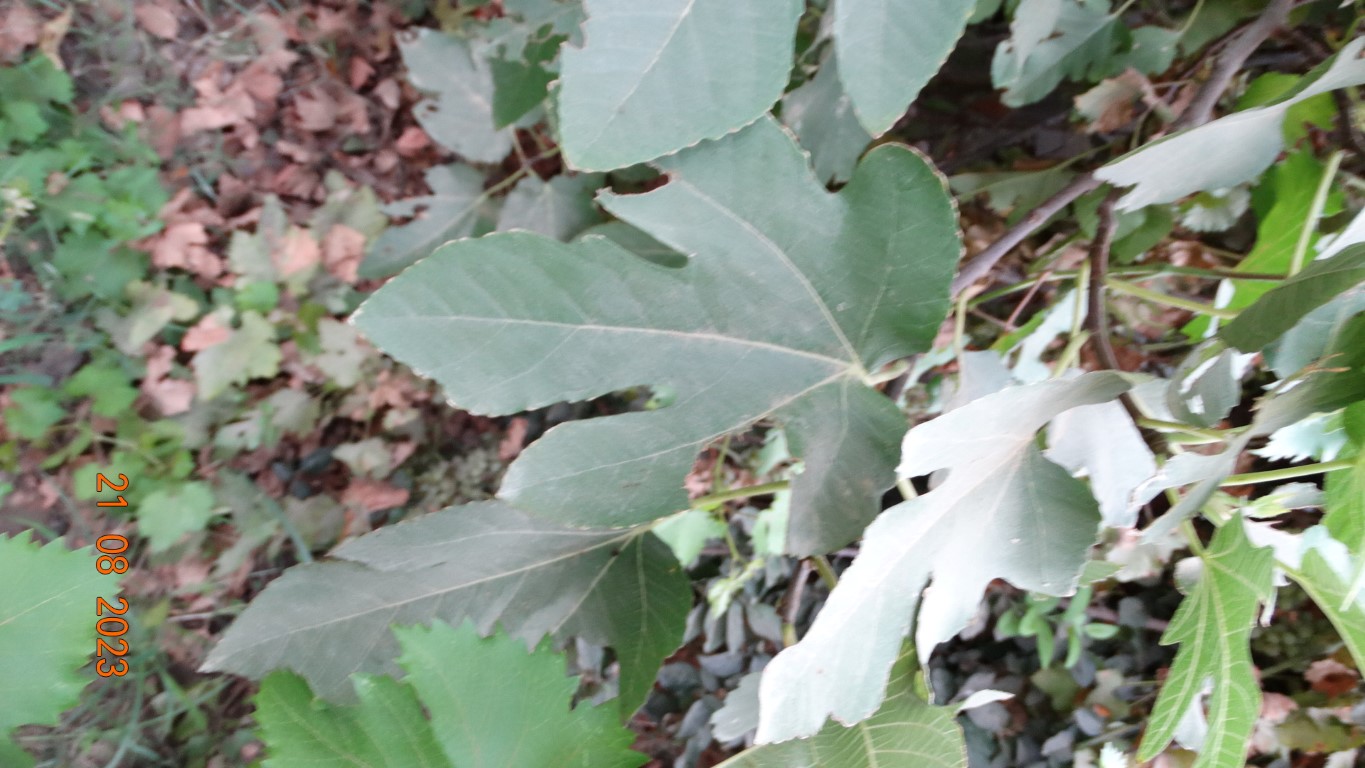
Label: infected